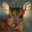
Label: deer